Naw Susanna Hla Hla Soe

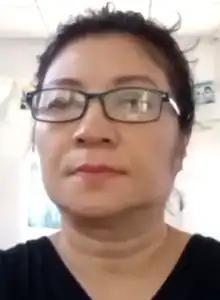
Susanna Hla Hla Soe in 2023

Naw Susanna Hla Hla Soe, or simply Naw Hla Hla Soe, is a Karen zoologist, politician and social activist who mainly focuses on the development of the lives of ethnic Karen women in Burma.